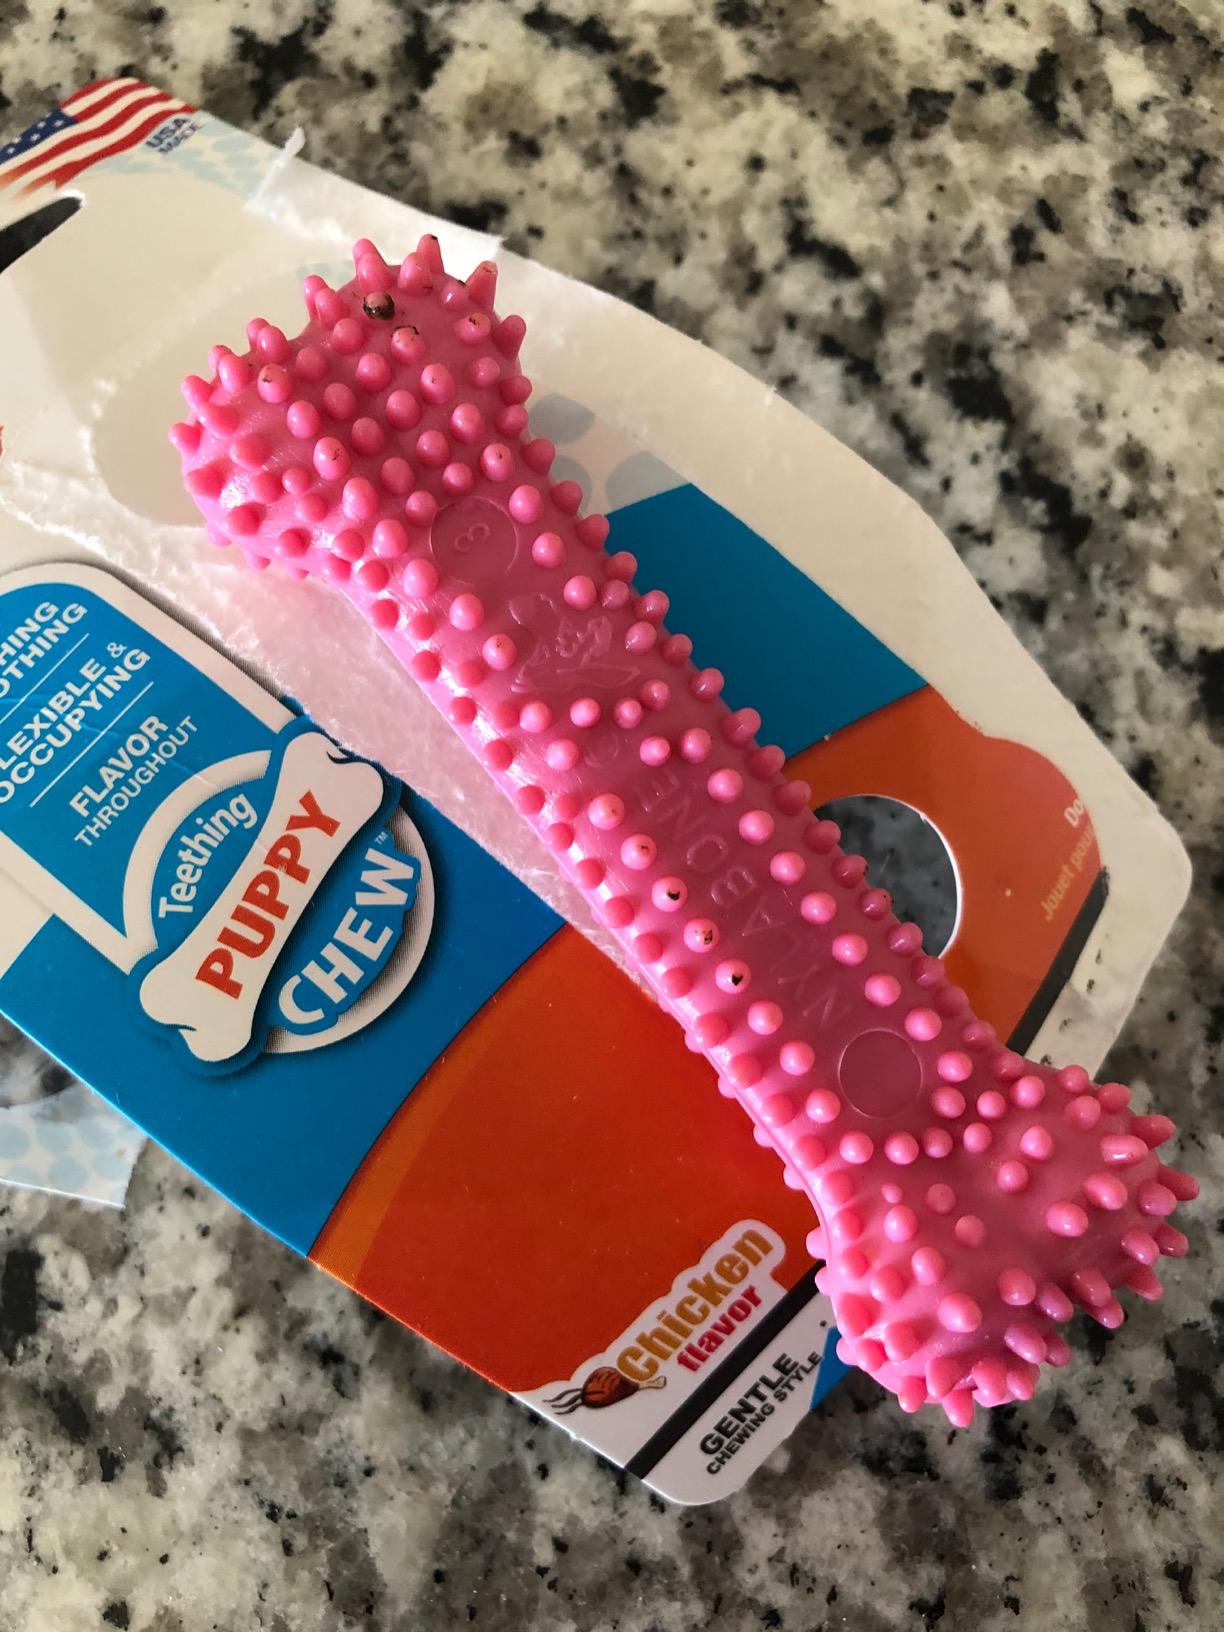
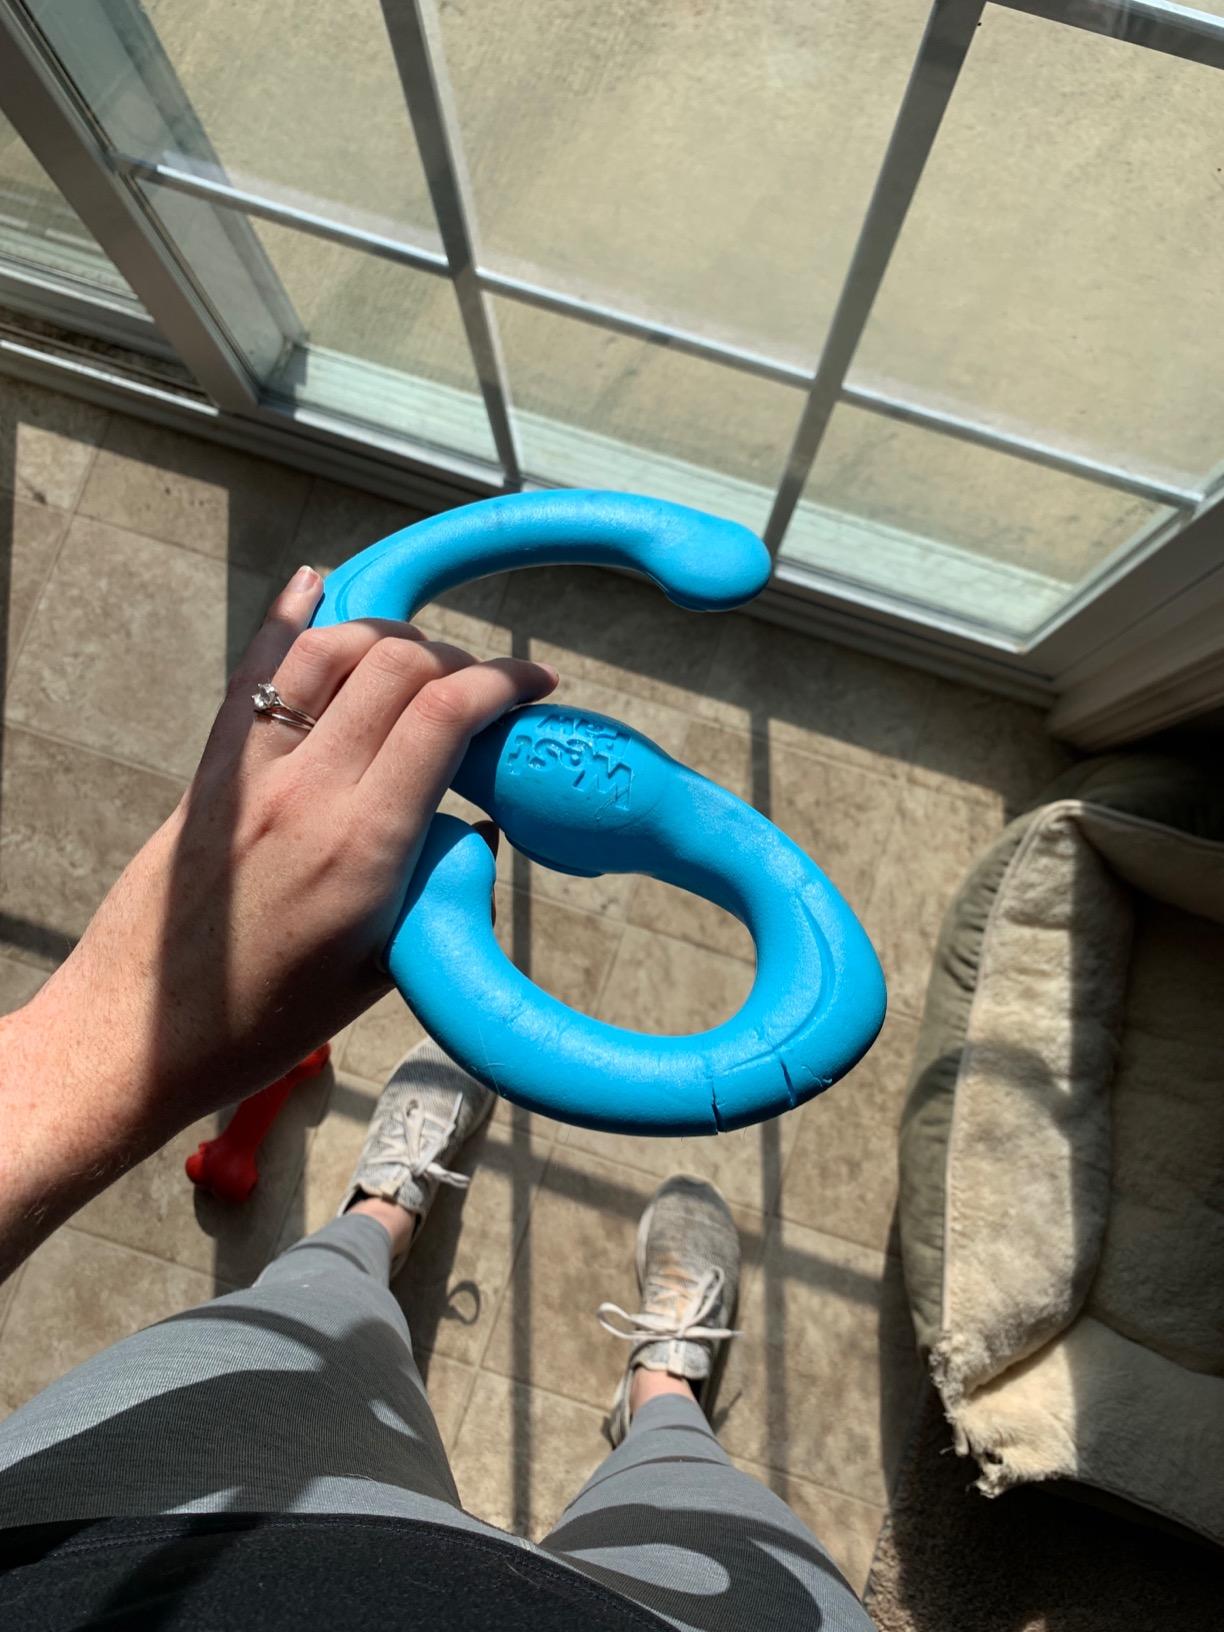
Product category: items_toy
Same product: no